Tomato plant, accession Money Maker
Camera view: bottom (45 deg); turntable rotation: 210 degrees
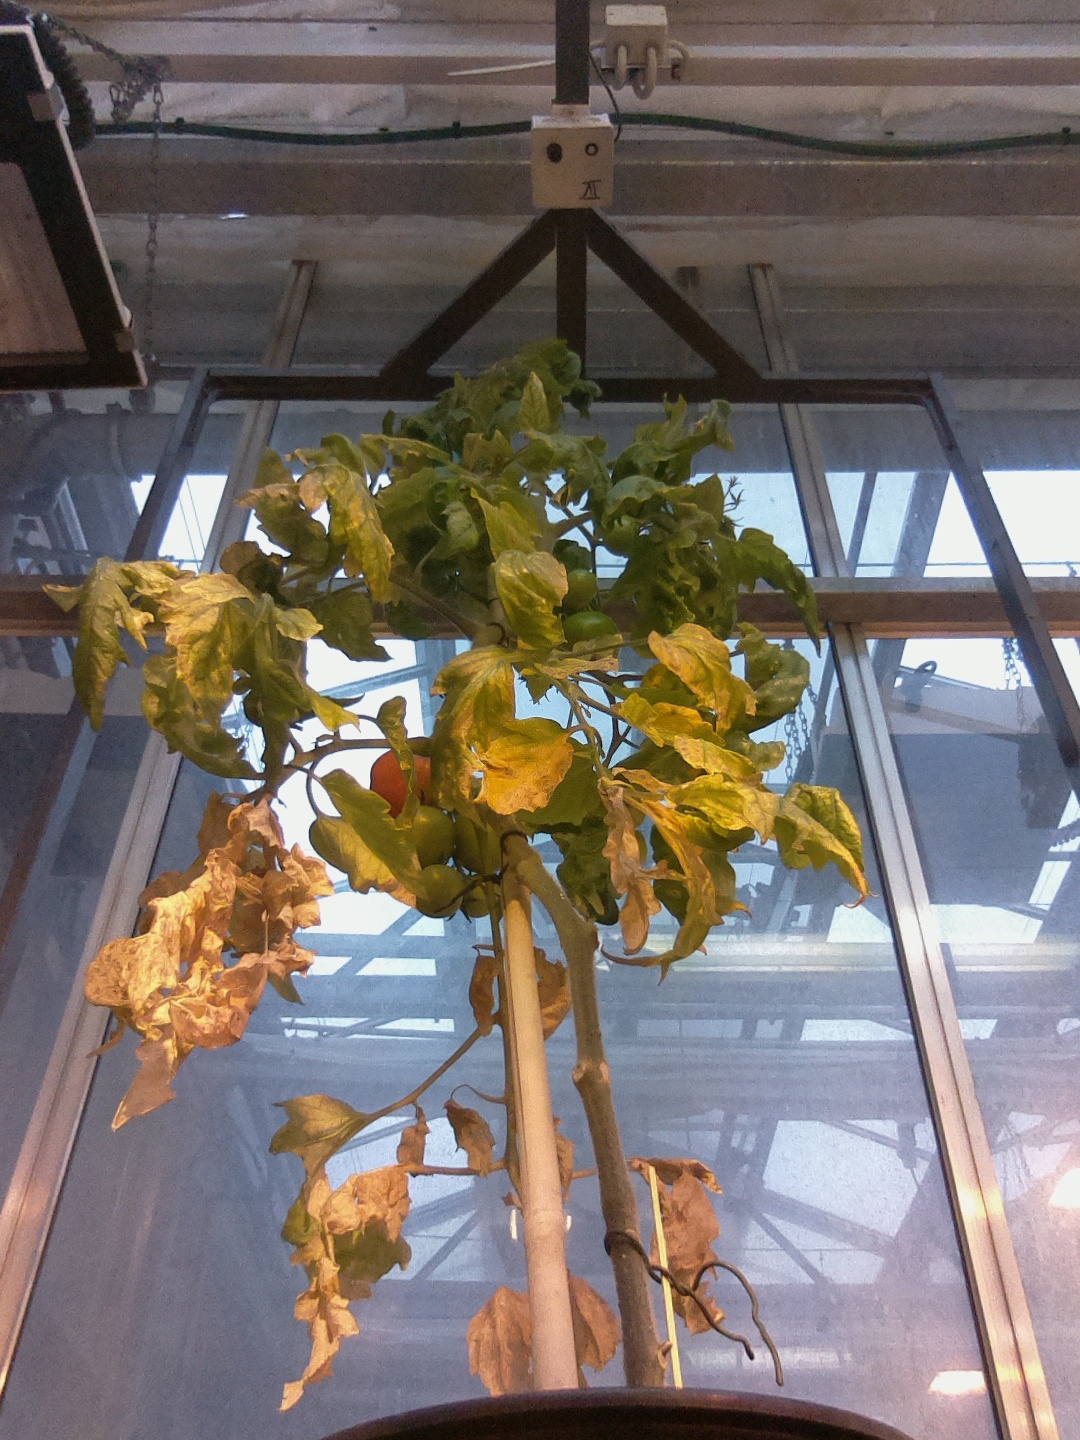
BBCH growth stage 81: 10%-20% of fruits show typical fully ripe color